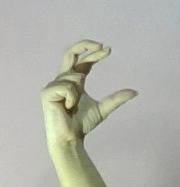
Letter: thal